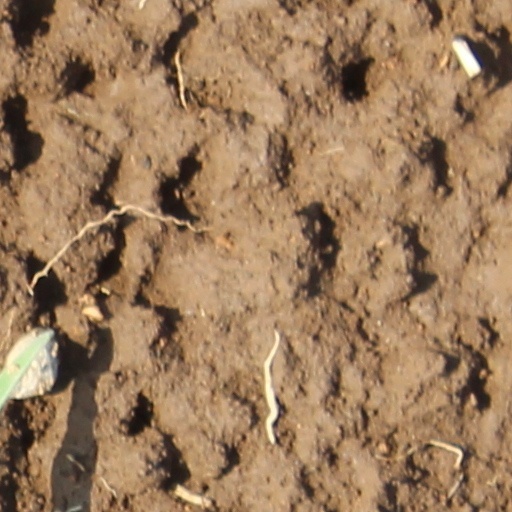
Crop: wheat